Fallas

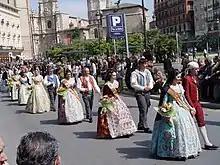
Falleres in their costumes march with the band

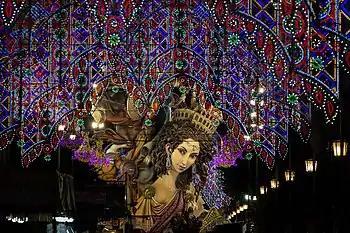
Street lighting of Sueca-Literato Azorín in 2017

The "Mascletà", an explosive barrage of coordinated firecracker and fireworks displays, takes place at 2:00 pm from March 1 to 19 (including the festival proper); the main event is the municipal Mascletà in the "Plaça de l'Ajuntament" where the pyrotechnicians compete for the honour of providing the final Mascletà of the "festes" (on 19 March). At 2:00 pm the clock chimes and the Fallera Major, dressed in her "fallera" finery, will call from the balcony of City Hall, "Senyor/a pirotècnic/a, pot començar la mascletà!" ("Mr./Ms. Pyrotechnic, the Mascletà may commence!"), and the Mascletà begins.